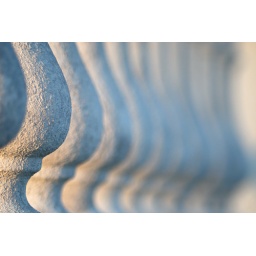
Charles river bridge near harvard